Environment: real
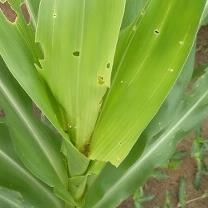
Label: fall_armyworm